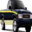
Label: pickup_truck